Petroleum industry in Niger

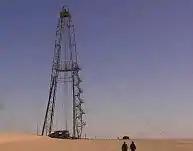
A test Oil well in the Ténéré desert in January 2008.

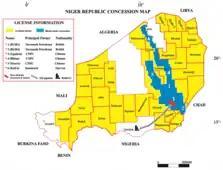
Map showing Niger oil and gas blocs and licenses information (2020)

The history of oil exploration and discovery in Niger goes back to the 1970s. The first tangible discovery occurred in 1975 at the Tintouma field near Madama. However, it was in the Agadem Basin, located in the north-east of the Niger, that exploration began in 1970 with first Texaco, then Esso prospecting until 1980. Ten wells will be drilled in Agadem block which covers an area of .